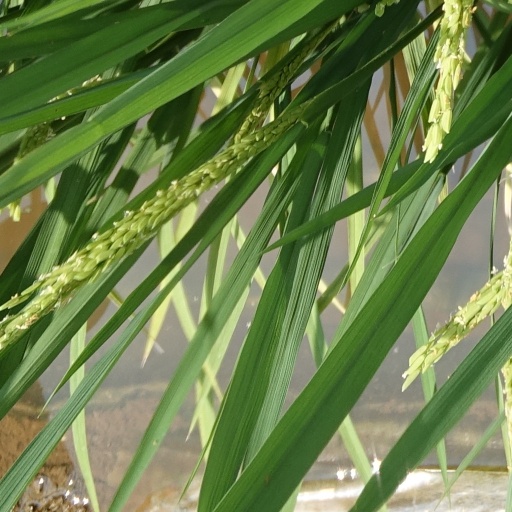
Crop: rice